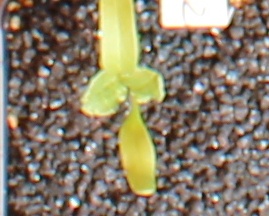
Label: Sugar beet